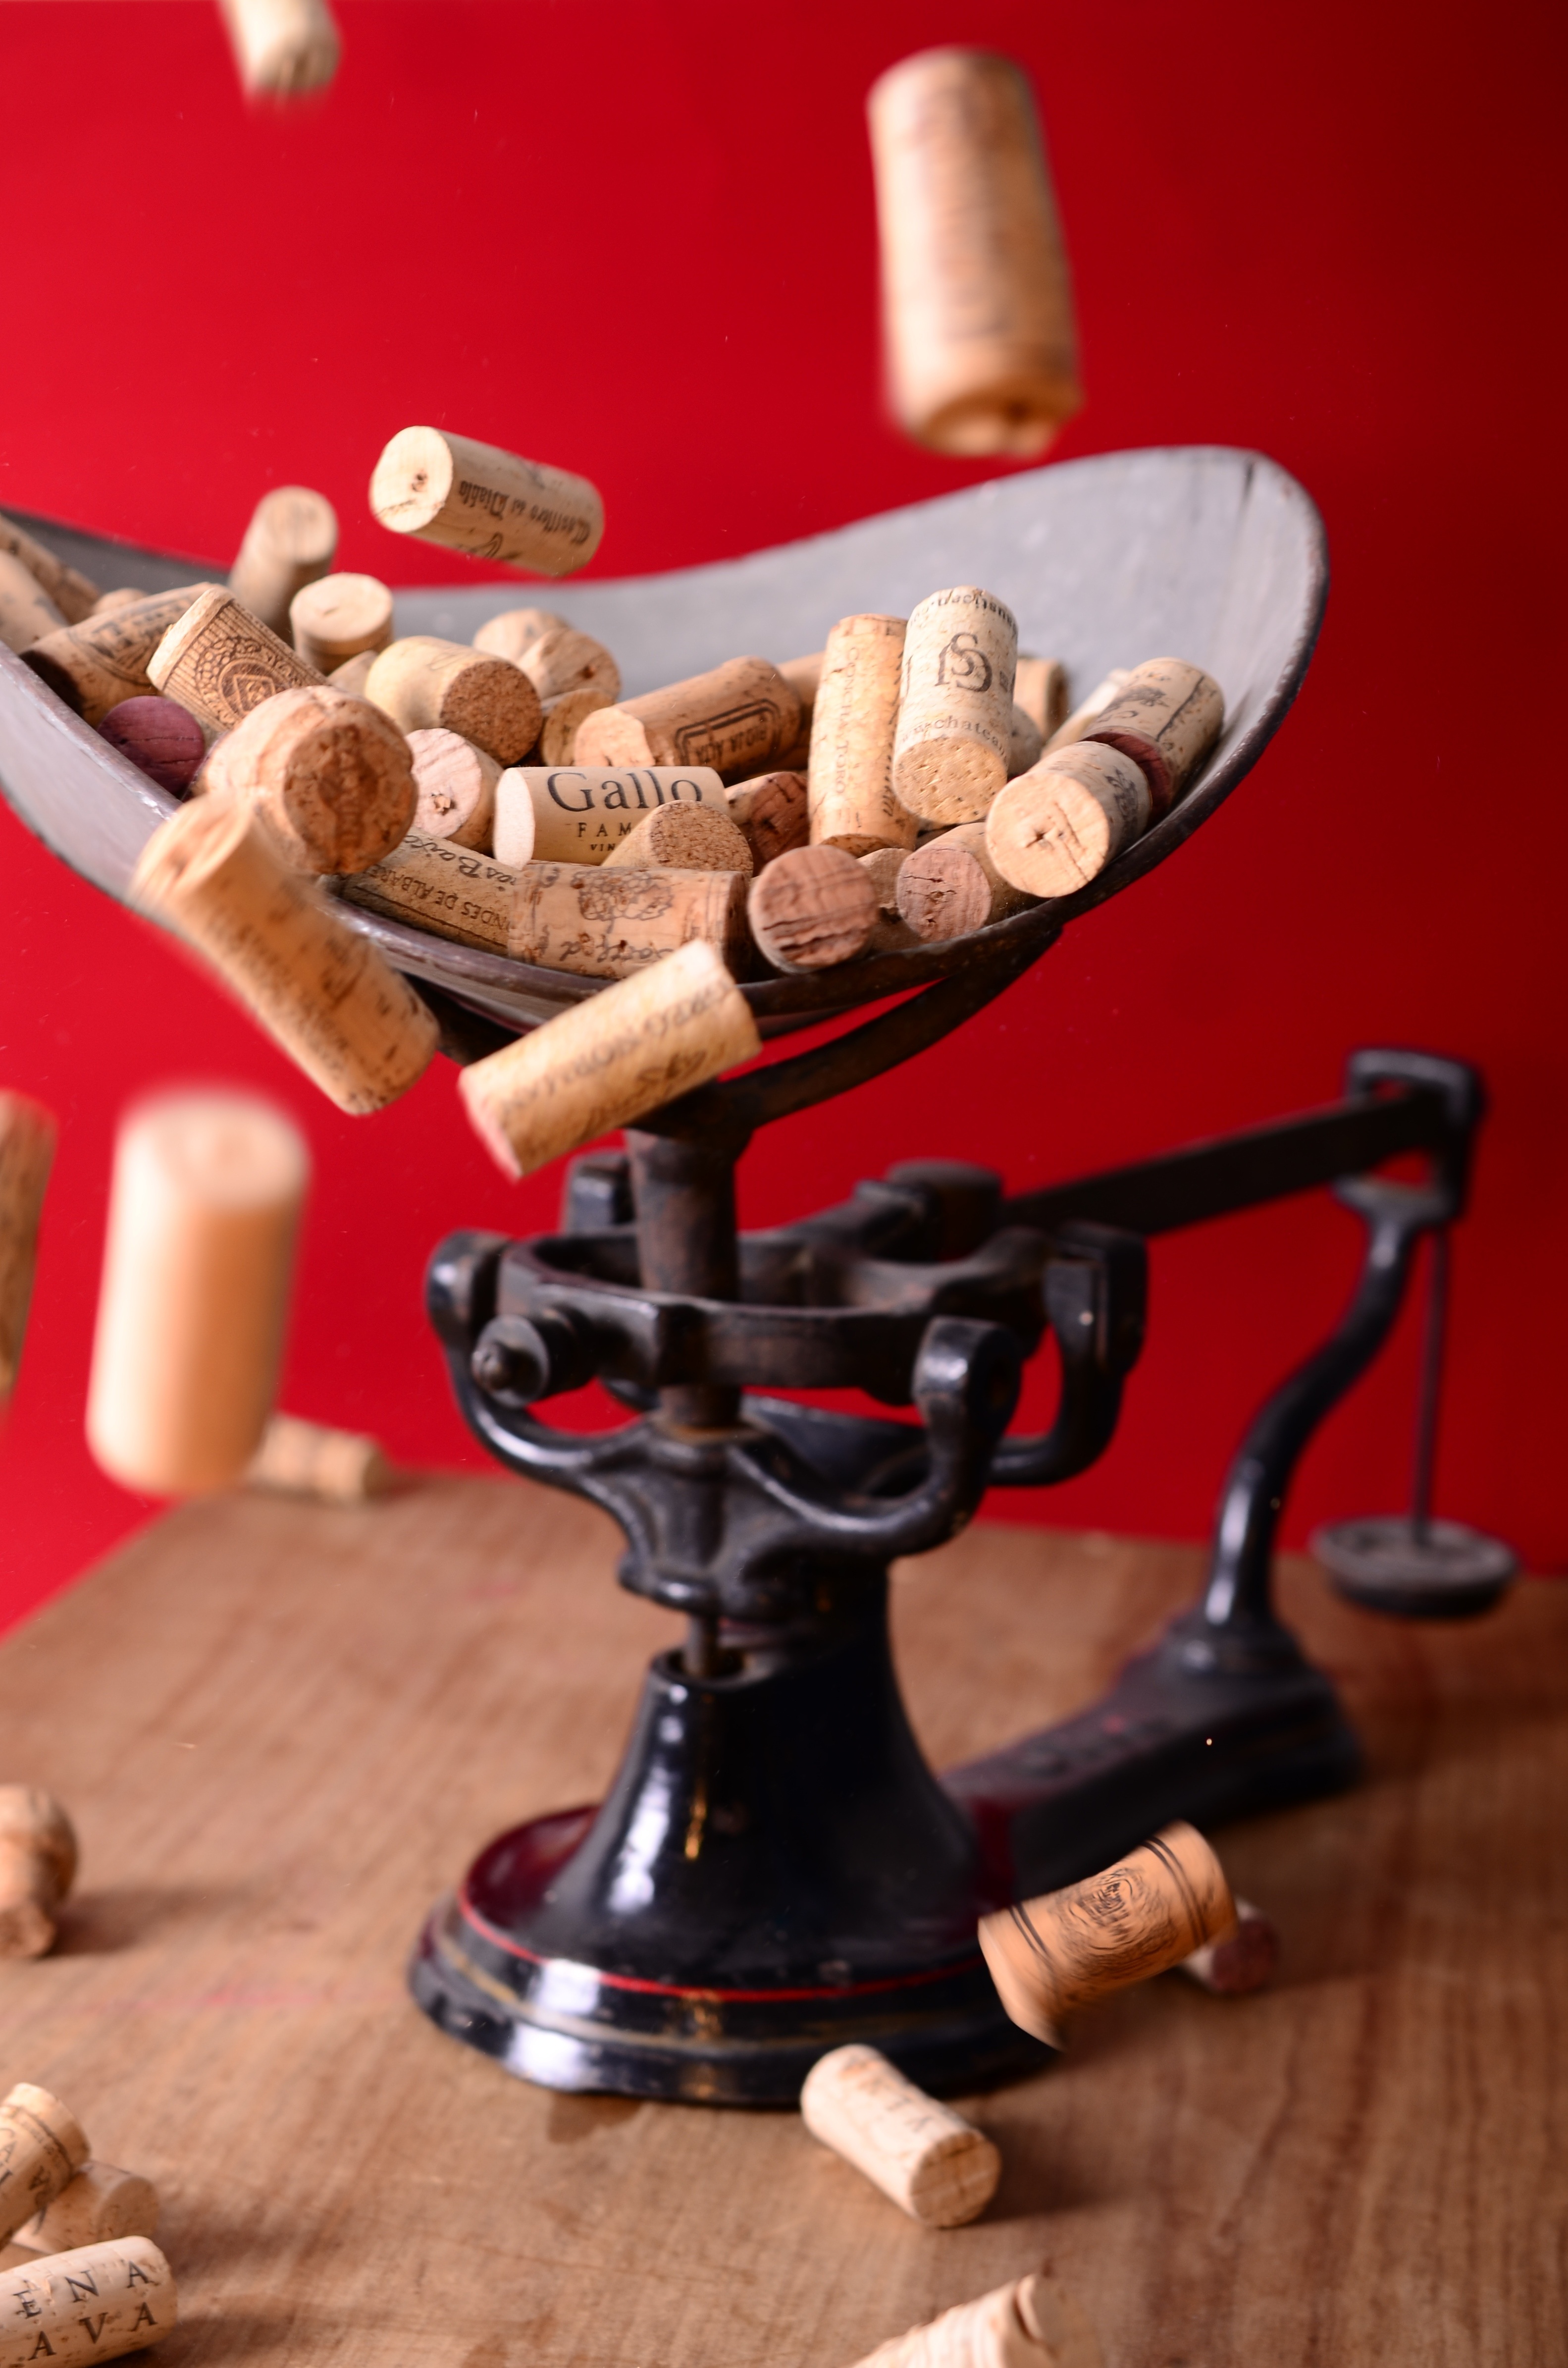
wood, wine, drink, bottle, toy, winery, corks